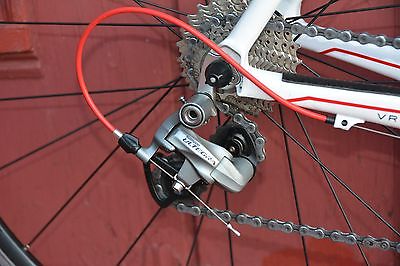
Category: bicycle